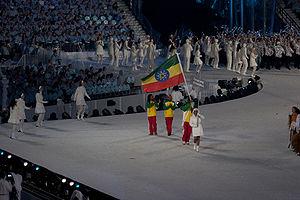
La participation de l'Éthiopie aux Jeux olympiques d'hiver de 2010 à Vancouver au Canada, du 12 au 28 février 2010, constitue la deuxième participation du pays à des Jeux olympiques d'hiver. La délégation éthiopienne est représentée par un seul athlète, Robel Zemichael Teklemariam, en ski de fond, qui est également porte-drapeau du pays lors de la cérémonie d'ouverture de ces Jeux.